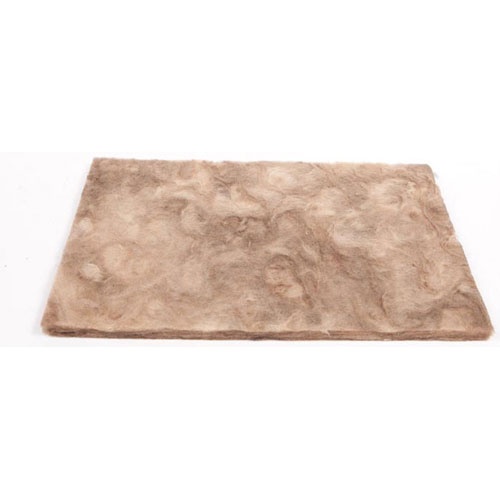
APW 56514 INSULATION 18 X 12 X 1/2
Description: 18X12X1/2 INSULATION FOR APW Fits Brand: APW Manufacturer: APW Manufacturer part number: 56514 This part is covered by manufacturer warranty. Known as: 56514
Brand: APW
Category: Hardware > Building Materials > Insulation > Batt Insulation